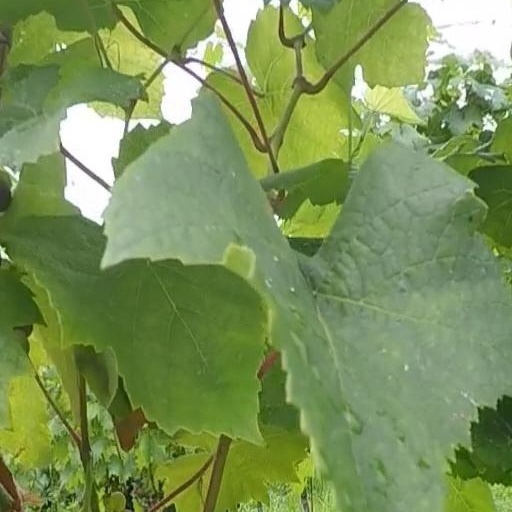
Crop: grape